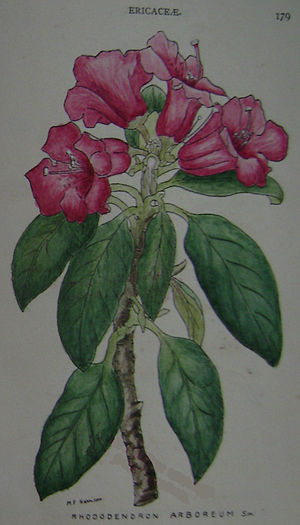
Rhododendron arboreum / Billedegalleri
Rhododendron arboreum er en lyngplanteart. Rhododendron arboreum indgår i slægten rododendron, og familien lyng.